Baiyue

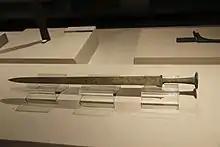
Yue sword

The Yue were known for their swordsmanship and producing fine double-edged swords. "Kao Gong Ji" stated that Wu and Yue manufactured the best double-edged swords. According to the "Spring and Autumn Annals of Wu and Yue", King Goujian met a female sword fighter called Nanlin (Yuenü) who demonstrated mastery over the art, and so he commanded his top five commanders to study her technique. Ever since, the technique came to be known as the "Sword of the Lady of Yue". The Yue were also known for their possession of mystical knives embued with the talismanic power of dragons or other amphibious creatures.